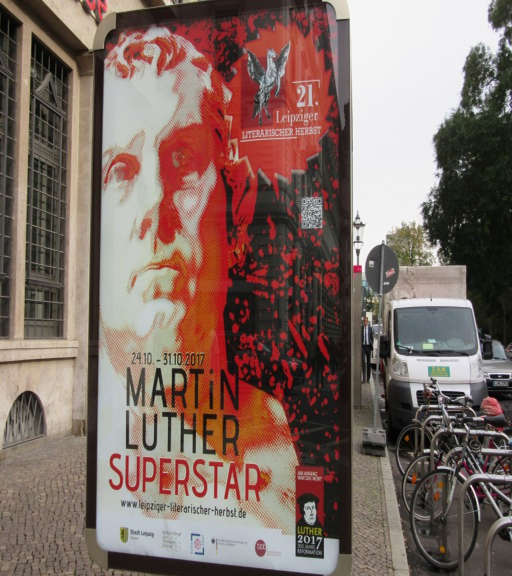
poster advertising a literary festival centering on film .